Dugar

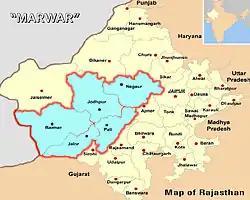
Marwar in 1140 A.D.

According to "Mahajan Vansh Muktavali" by Yati Ramlal ji,